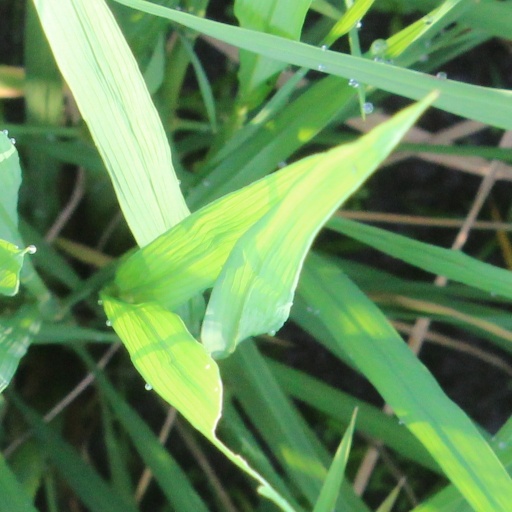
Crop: rice